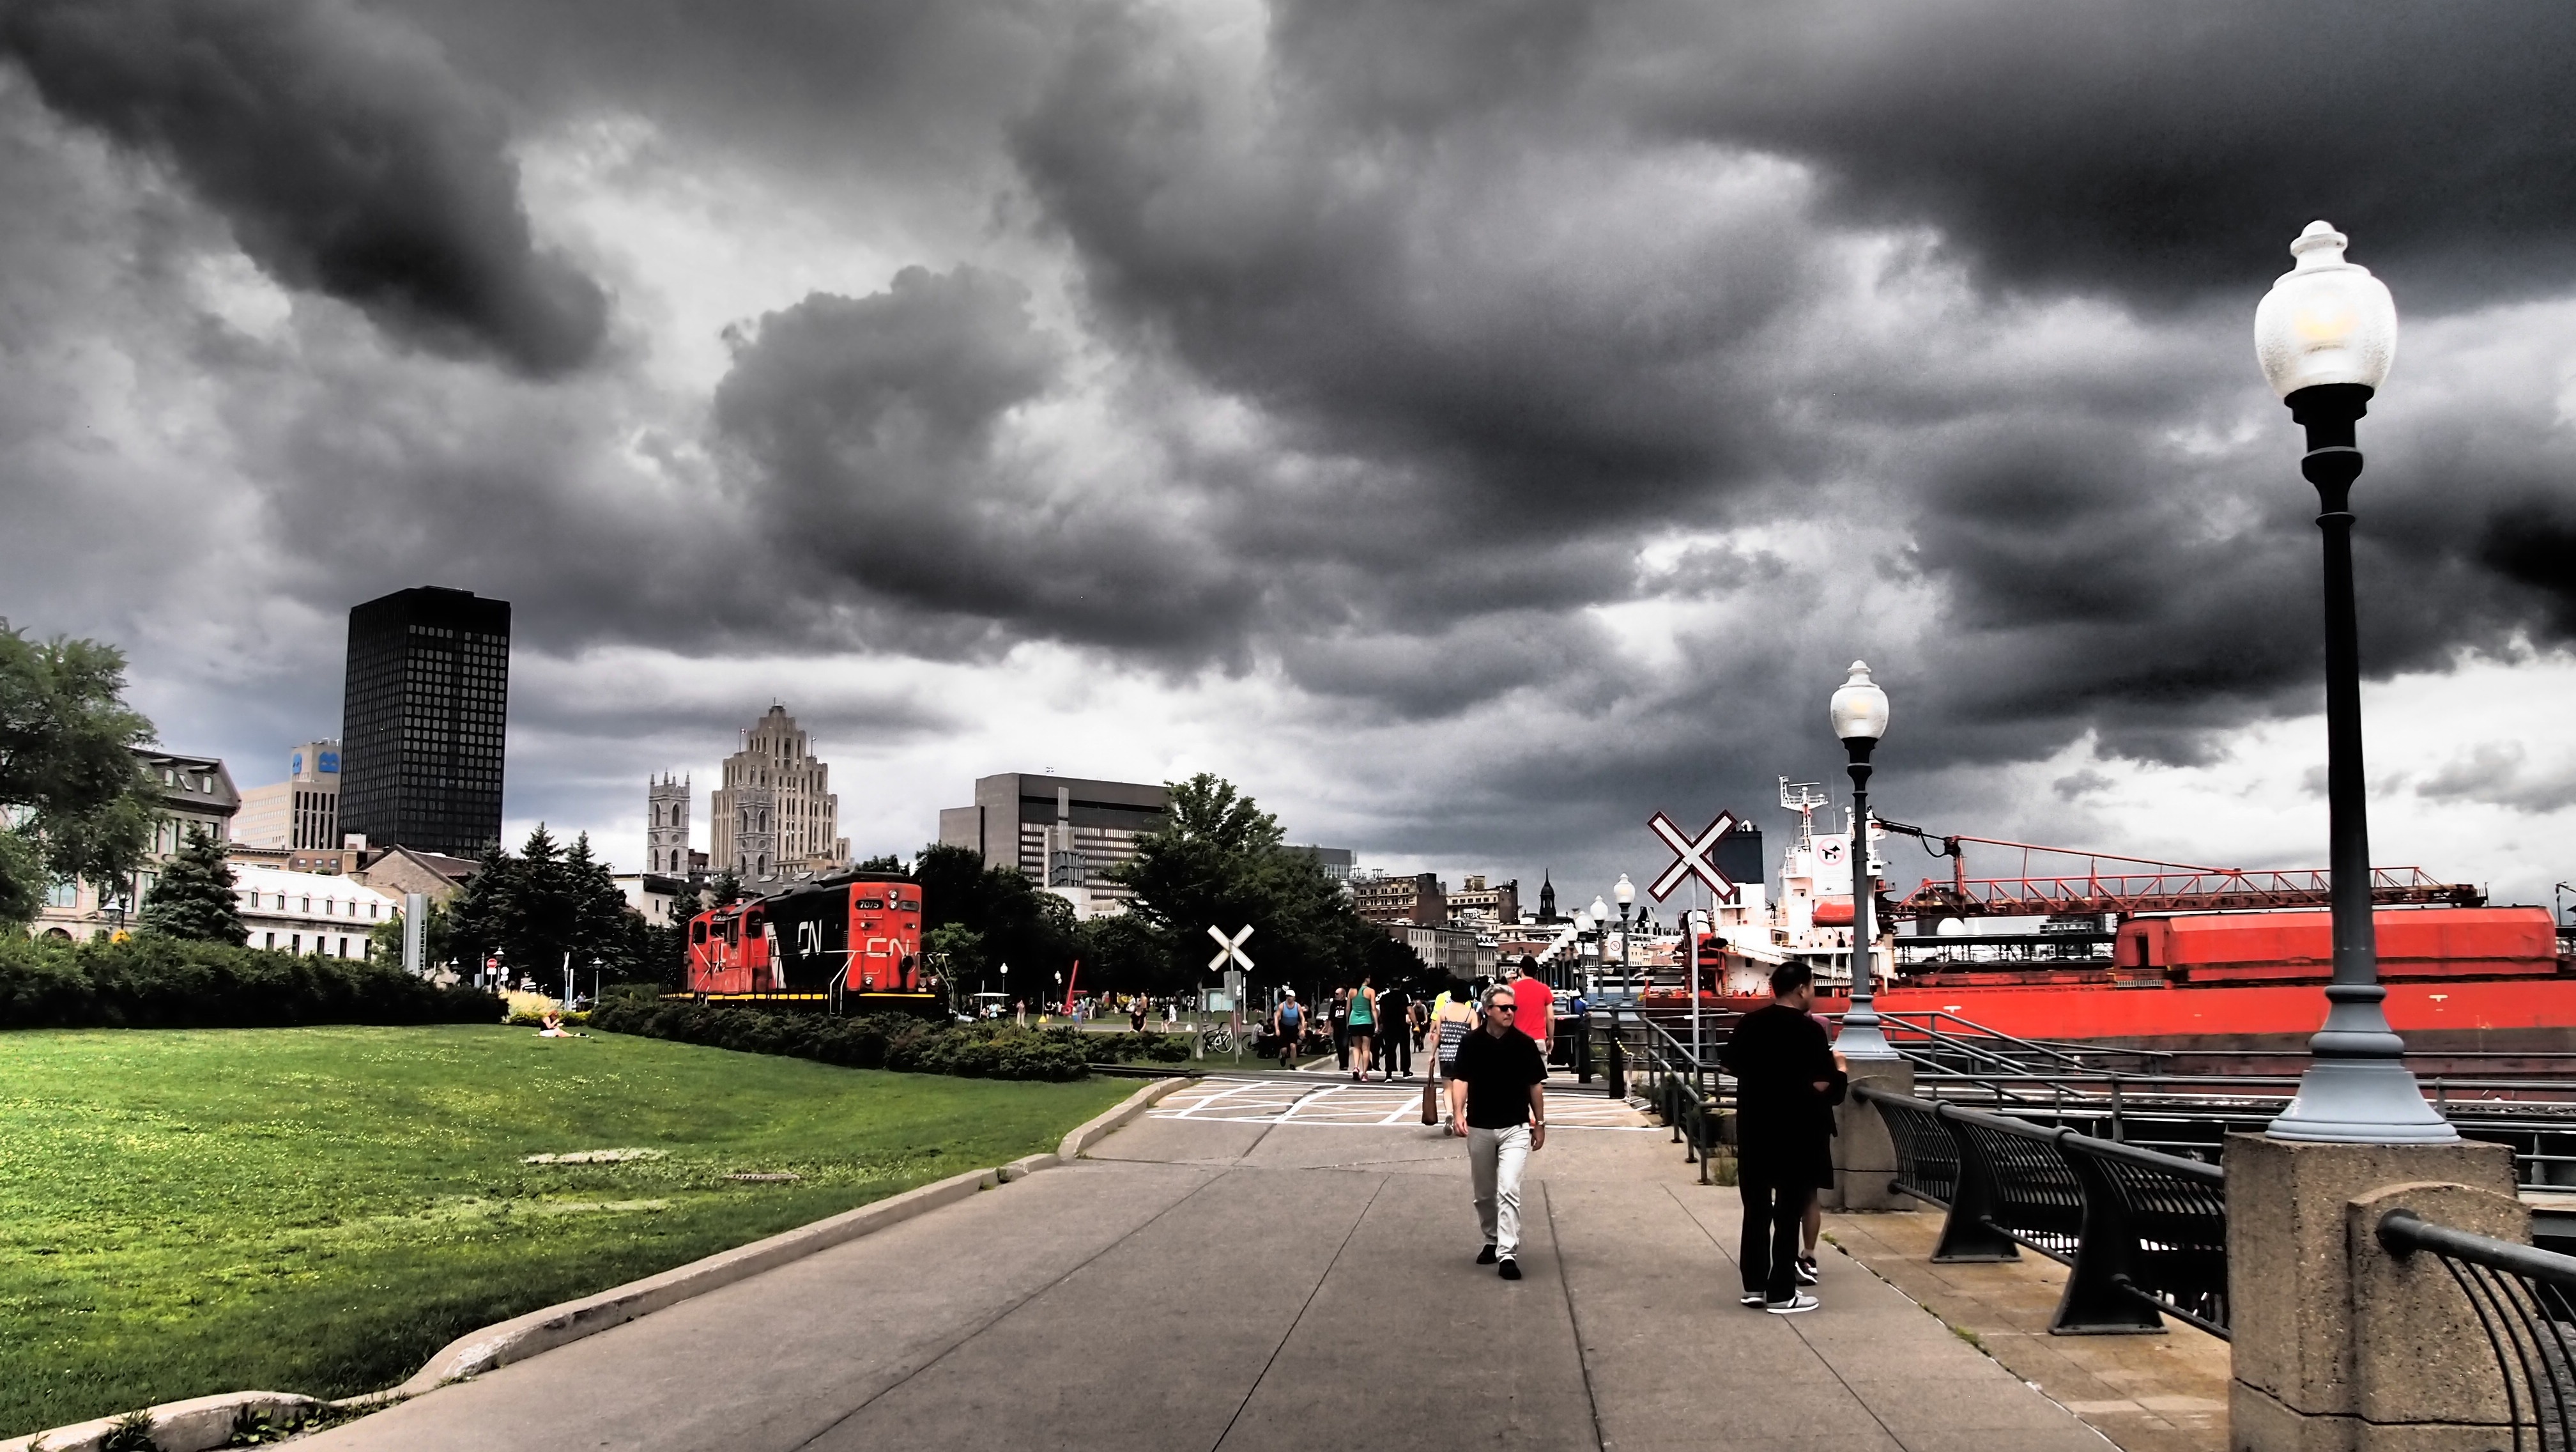
cloud, sky, skyline, city, train, cityscape, transport, vehicle, port, waterway, infrastructure, montreal, cities, urban area, human settlement